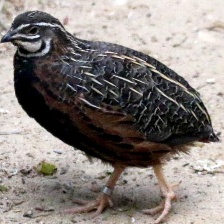
Species: HARLEQUIN QUAIL
Scientific name: COTURNIX DELEGORGUEI
ImageNet parent category: quail